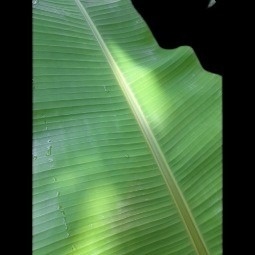
Label: Healthy